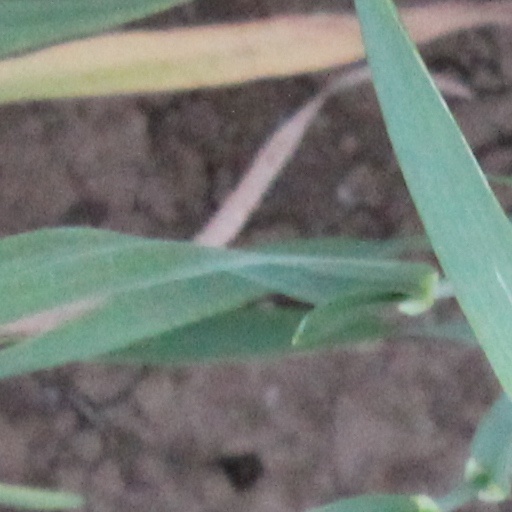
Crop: wheat